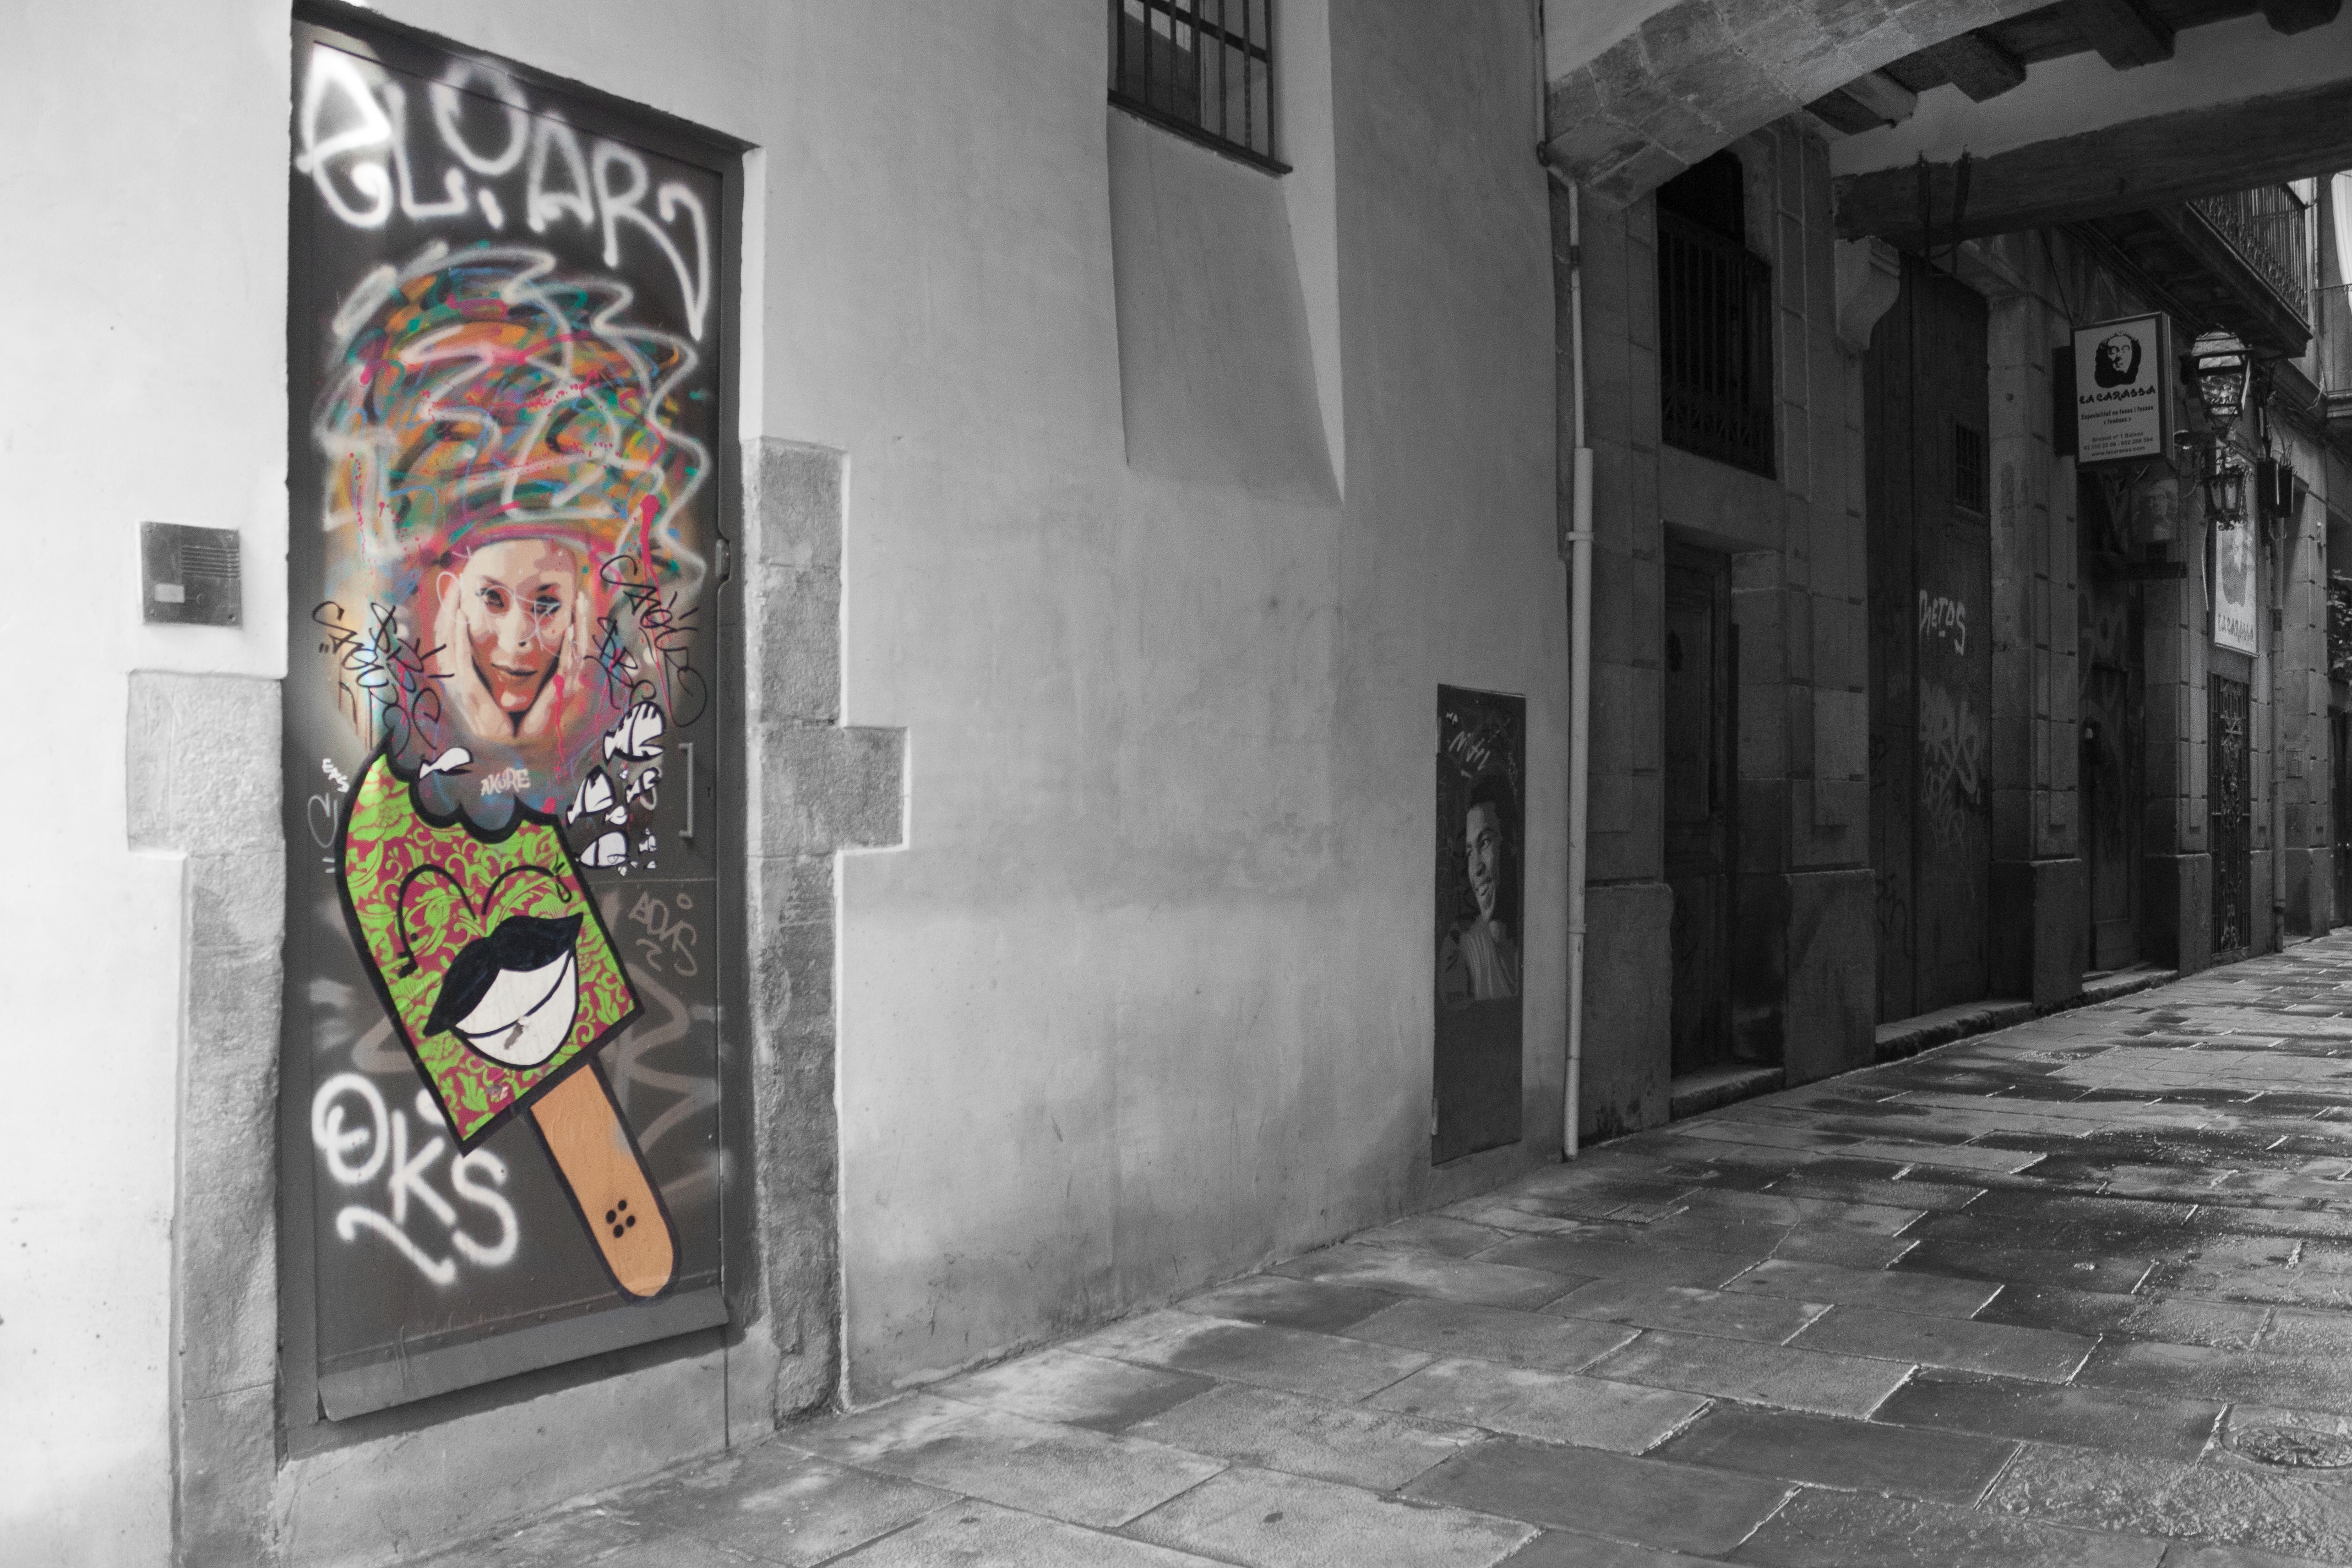
road, street, alley, wall, monochrome, art, infrastructure, urban area